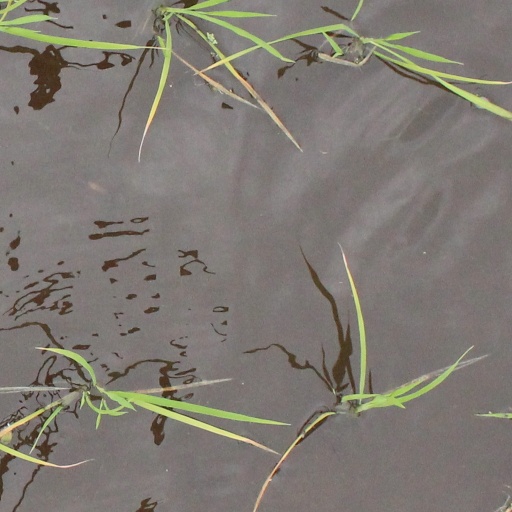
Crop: rice